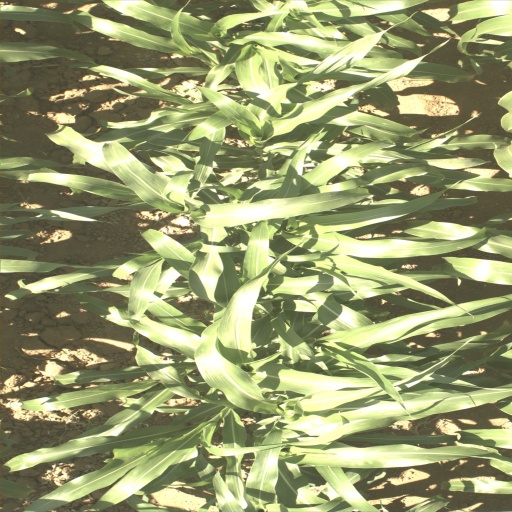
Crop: sorghum